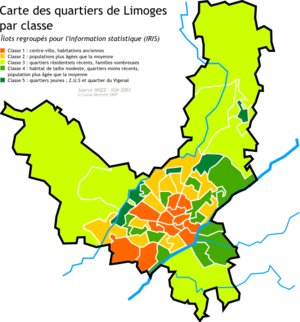
Carte des quartiers de Limoges
L'article quartiers de Limoges définit une liste non exhaustive des quartiers de la ville française de Limoges située dans le département de la Haute-Vienne et la région Nouvelle-Aquitaine.